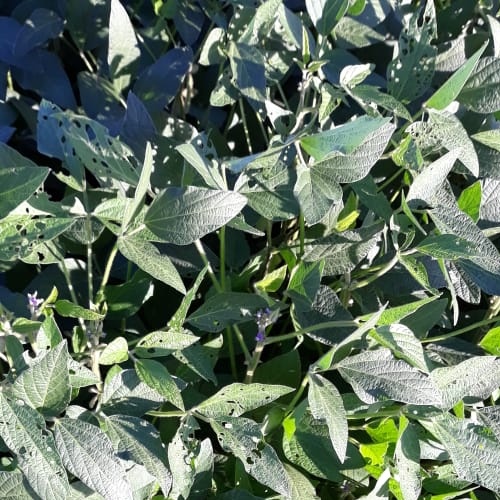
Label: Caterpillar